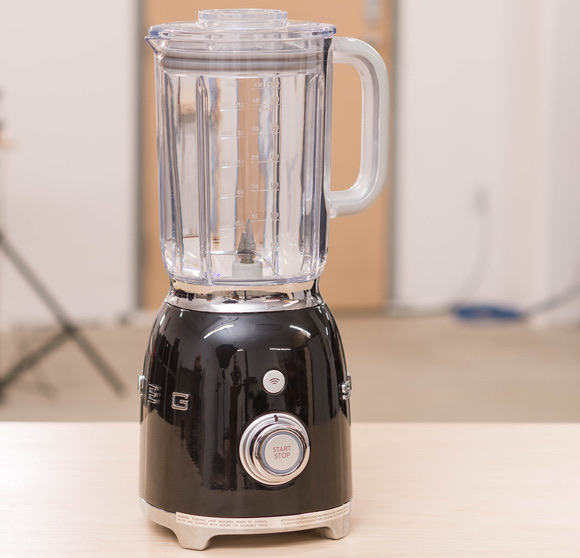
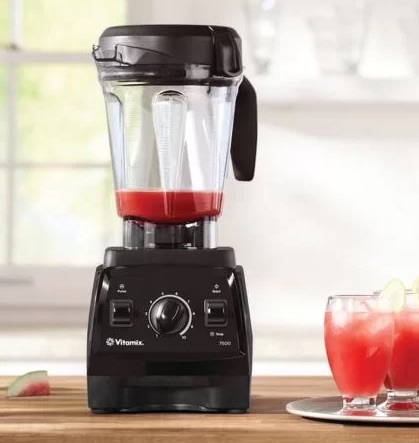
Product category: items_blender
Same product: no